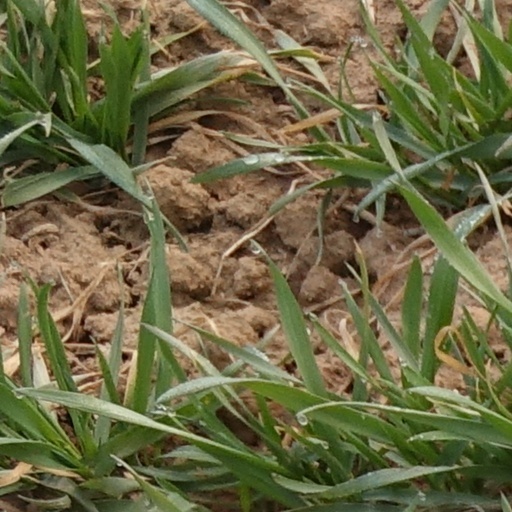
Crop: wheat